Harold Weston

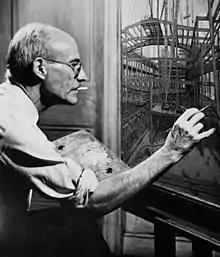
Harold Weston painting "Building the United Nations", 1952.

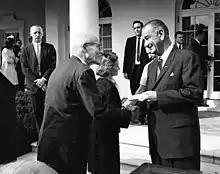
Harold Weston and President Lyndon B. Johnson in the Rose Garden at the signing of the National Foundation on the Arts and the Humanities Act, 1965.

In May 1920 Weston left the city for the Adirondack Mountains to take nature as his teacher. Weston wrote: "Not yet sure just what paint can and cannot express. Do not want at present more of theory and feel must work it out with this great and ever changing source of inspiration about me." With the help of local carpenters, he built a one-room, uninsulated log cabin studio near St. Huberts, New York. For the next two years he lived largely in isolation, exploring the mountains and lakes, creating plein-air sketches in oil and pencil on small pieces of cardboard. In the studio he painted canvases based on those sketches. When he wasn't painting, he chopped wood, cooked on a small wood stove, wrote letters and journal entries prolifically, and listened to classical records on his Victrola phonograph.